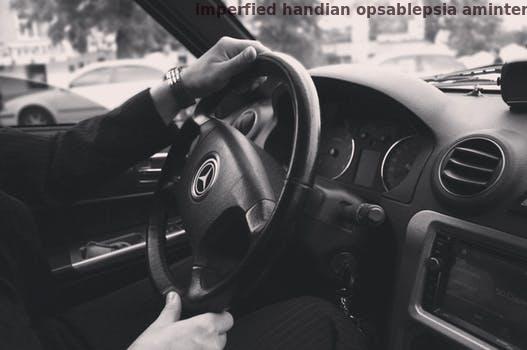
Label: Watermark